Smart refrigerator

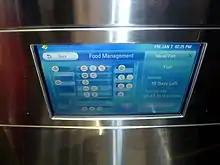
LG Smart Refrigerator at CES 2011

A smart refrigerator is a refrigerator that is able to communicate with the internet. This kind of refrigerator is often designed to automatically determine when particular food items need to be replenished.